Isleños (Louisiana)

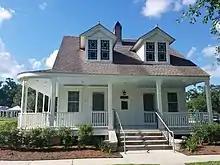

After World War II, returning Isleño servicemen looked for work in the suburban areas of New Orleans that had developed along the Mississippi River, and many left their communities in search of employment. Their children were raised in predominantly English-speaking areas and consequently did not learn to speak Spanish and were not exposed to the native culture of the community. At the same time, public schooling in St. Bernard Parish forced all students to speak only English. Teachers punished anyone who spoke the native Spanish dialect. As a result, knowledge of Spanish and previous customs dropped precipitously among the younger people of the St. Bernard community. Today, the transmission of the Spanish language has halted completely along with the preservation of many traditions; this has been supplanted by English and mainstream American culture. That being said, many of the older generation remember the customs of their ancestors, and those born during the mid-20th century often speak Spanish as their native language.